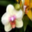
Label: orchid